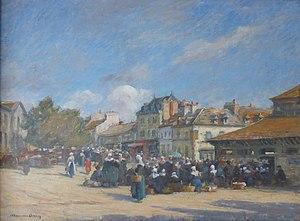
Maurice Grün est né à Réval, Empire russe le 7 février 1870 et mort à Paris le 20 janvier 1947. Il est un peintre russe, naturalisé français le 15 juin 1910.